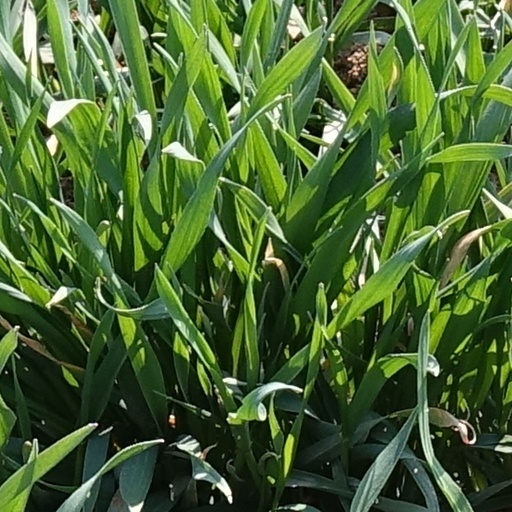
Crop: wheat